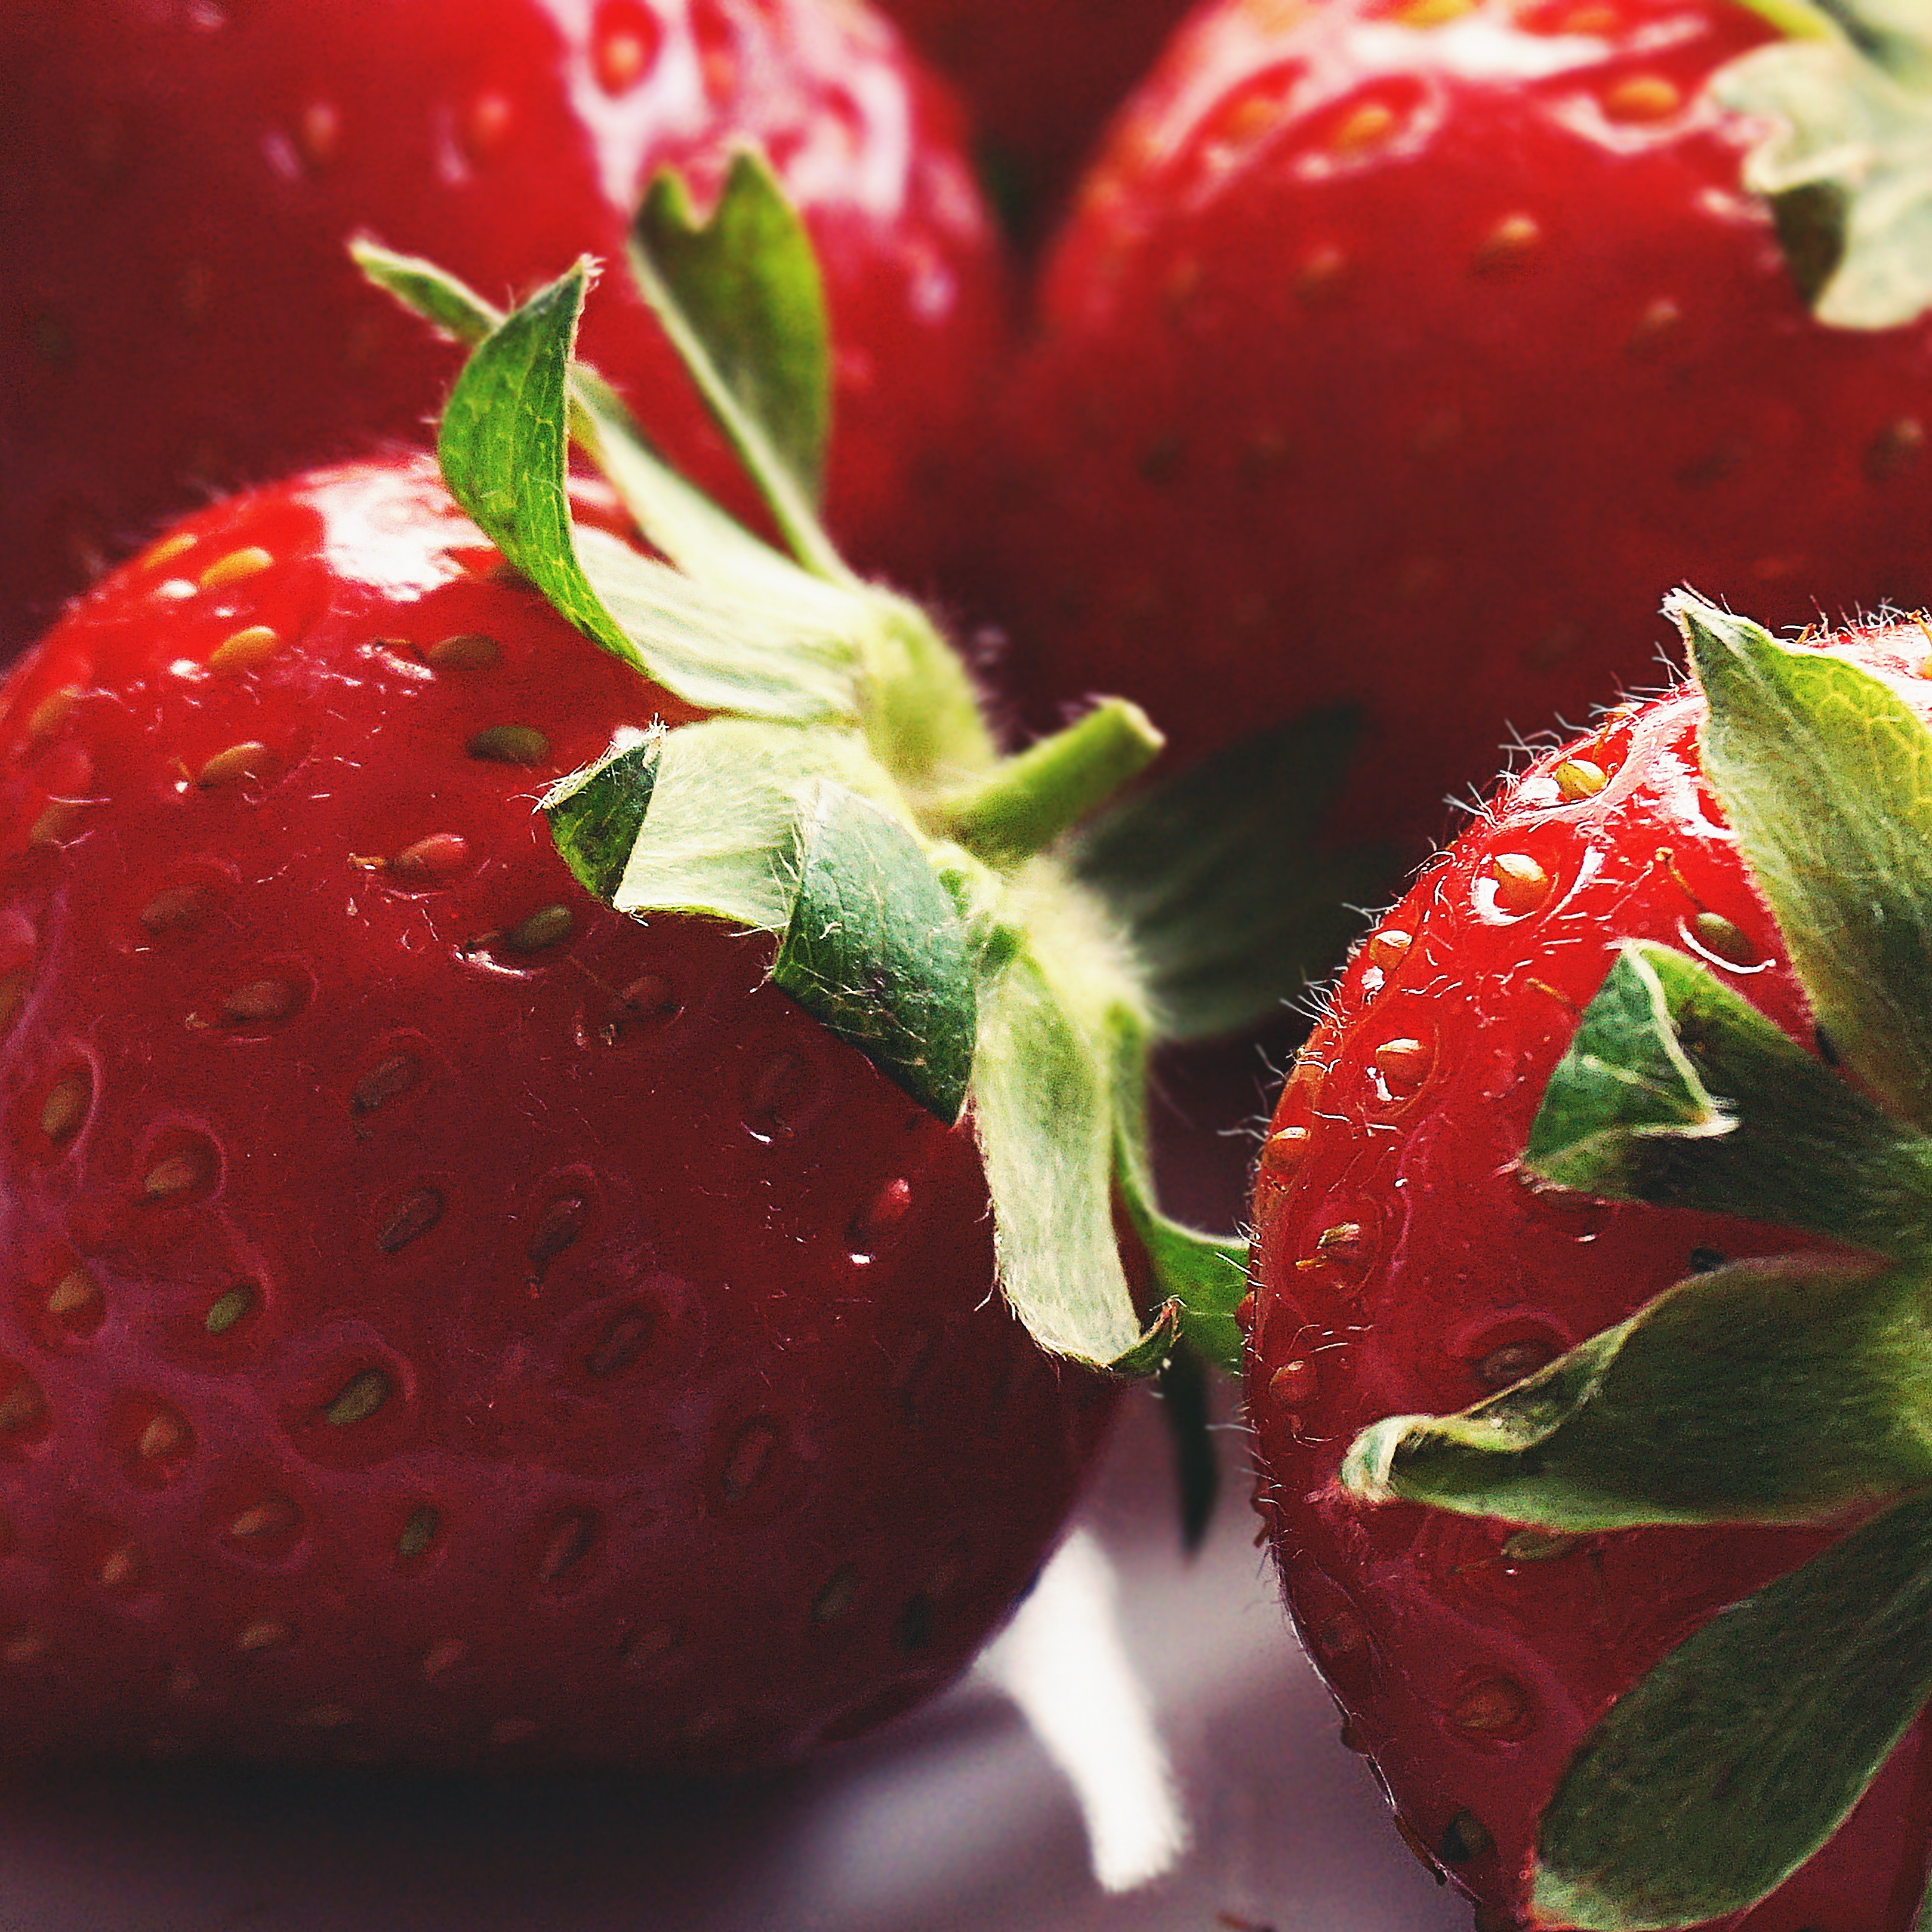
natural foods, strawberry, strawberries, food, fruit, red, plant, superfood, accessory fruit, local food, produce, leaf, sweetness, Superfruit, macro photography, seedless fruit, berry, drop